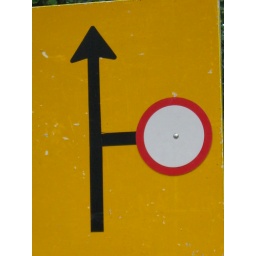
street sign in Amsterdam